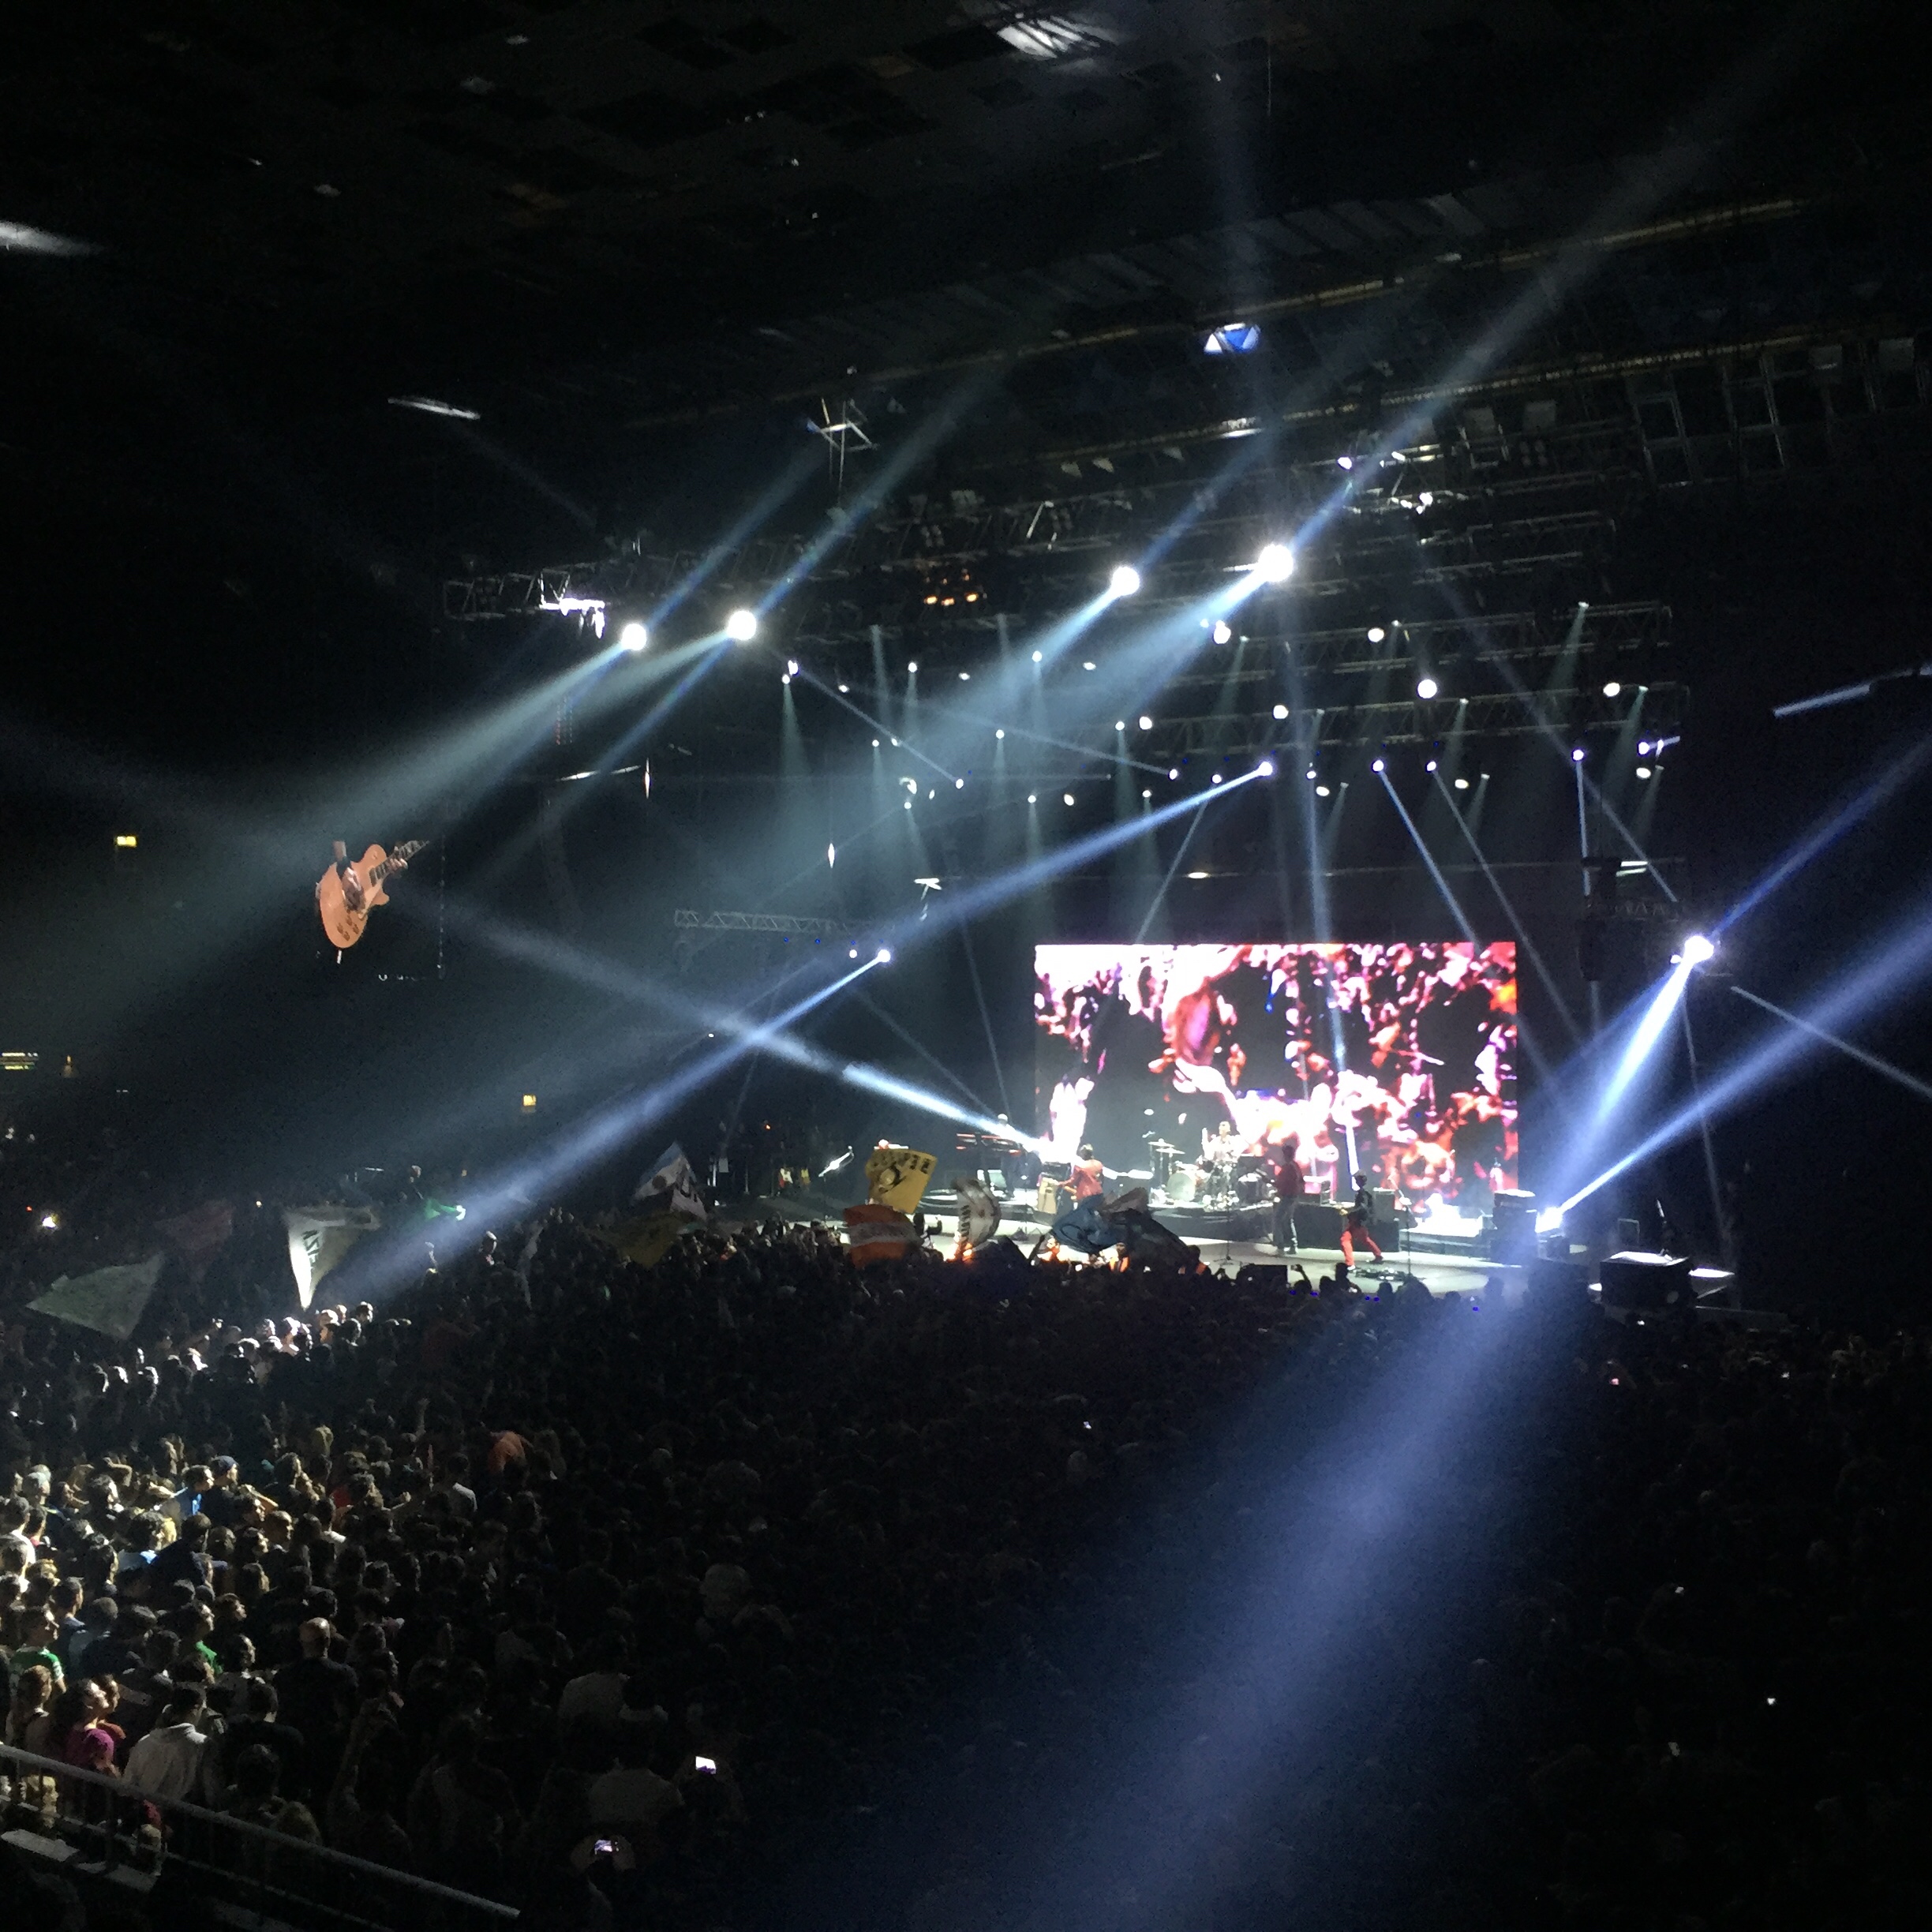
iphone, light, structure, night, concert, stadium, arena, stage, performance, argentina, iphoneography, entertainment, project365, squareformat, rodrigoparedes, buenosaires, ar, 160378, 160378com, www160378com, iphone6plus, performing arts, rock concert, atmosphere of earth, sport venue